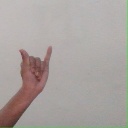
अक्षर: य